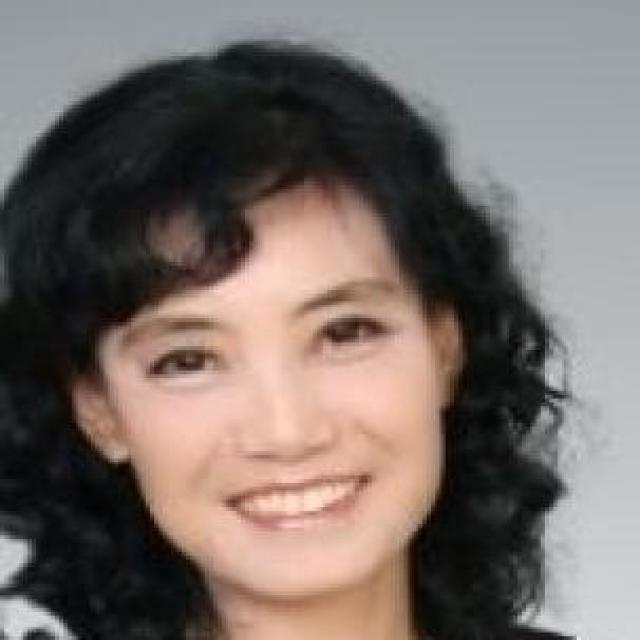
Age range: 45-64